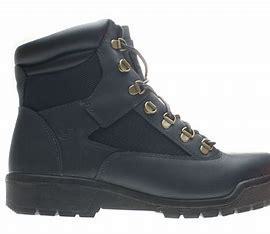
Brand: Timberland
Model: 6 Inch Field